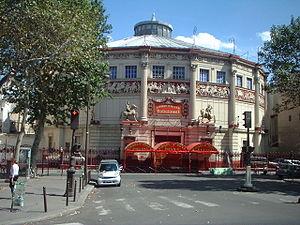
Le Cirque d'hiver Bouglione est une compagnie de cirque française basée au Cirque d'Hiver à Paris 11ᵉ, dont la famille Bouglione a fait l'acquisition en 1934. Depuis 2015, il se produit également en tournée dans toute la France.